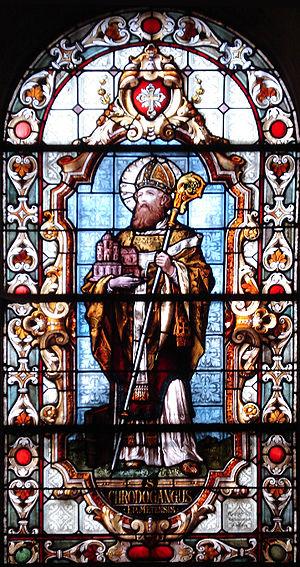
Saint Chrodegang de Metz, vitrail de la chapelle Sainte-Glossinde de Metz.
Le chant messin, ou cantilena metensis en latin et apparu au IXᵉ siècle, est l'ancêtre du chant grégorien. Il s'agissait d'un chant ecclésiastique, composé en Gaule mais d'après le rite romain avec rigueur. Dans le contexte musical, ce chant transfigurait la mélodie issue du chant vieux-romain.
L’abbatiale Sainte-Glossinde est l’église d’une ancienne abbaye bénédictine fondée vers 604 par Glossinde de Champagne, dans la ville de Metz, alors capitale du royaume d’Austrasie. Elle a été remaniée au fil des siècles et existe toujours, l’abbaye étant le siège de l’évêché de Metz depuis 1802.
Chrodegang de Metz, né dans le diocèse de Liège vers 712 et mort à Metz le 6 mars 766, fut évêque de Metz. Il est appelé aussi Godegrand, Gundigran, Ratgang, Rodigang, Sirigang. Il est le fils de Sigramm et de Landrade, cette dernière appartenant à la famille des Robertiens. Il est l’un des acteurs de la renaissance carolingienne.
Un chanoine est un clerc appartenant à un chapitre ou à une congrégation, et consacré à la prière liturgique au choeur, voire à l'enseignement, la prédication, le secours des pauvres, la chorale, etc.